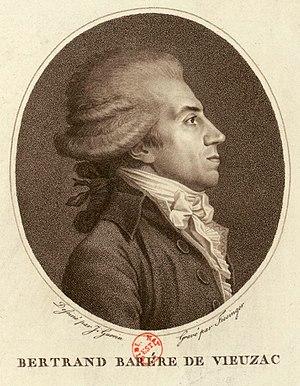
""Bertrand Barère de Vieuzac
Le Comité de salut public est le premier organe du gouvernement révolutionnaire mis en place par la Convention pour faire face aux dangers qui menacent la République au printemps 1793, le deuxième étant le Comité de sûreté générale.
Franz Gabriel Fiesinger, né le 7 février 1752 à Offenbourg-en-Brisgau et mort le 2 février 1807 à Londres, est un graveur sur cuivre allemand.